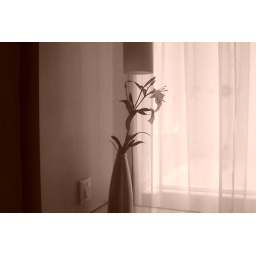
A flower by the table - Sepia